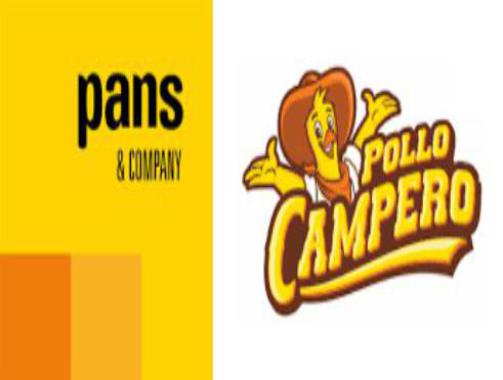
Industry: Food